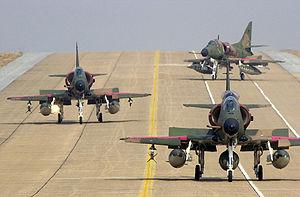
Le ST Aerospace A-4SU Super Skyhawk était une évolution majeure de l'avion d'attaque au sol américain A-4S Skyhawk, initialement conçu par la Douglas Aircraft Company au début des années 1950. Cette modernisation fut entreprise par Singapore Aircraft Industries — désormais ST Aerospace — au cours des années 1980.